List of Charlie and the Chocolate Factory characters

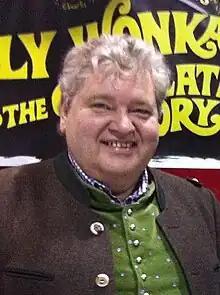
Michael Böllner (pictured in 2011) portrayed Augustus Gloop in the 1971 film adaptation.

Grandpa Joe is one of Charlie's four bed-ridden grandparents. He tells Charlie (and the reader) the story of Willy Wonka's chocolate factory and the mystery of the secret workers. When Charlie finds the Golden Ticket, Grandpa Joe leaps out of bed in joy and is chosen as the one to accompany Charlie on the tour of the factory. In the sequel book, he and all members of Charlie's family ride with Charlie and Wonka in the Great Glass Elevator and assist the rescue of the Commuter Capsule from the Vermicious Knids. Grandpa Joe's age is given as "ninety-six and a half" in "Charlie and the Chocolate Factory", making him the eldest of Charlie's grandparents, but in the musical, it is stated he is almost ninety and a half.